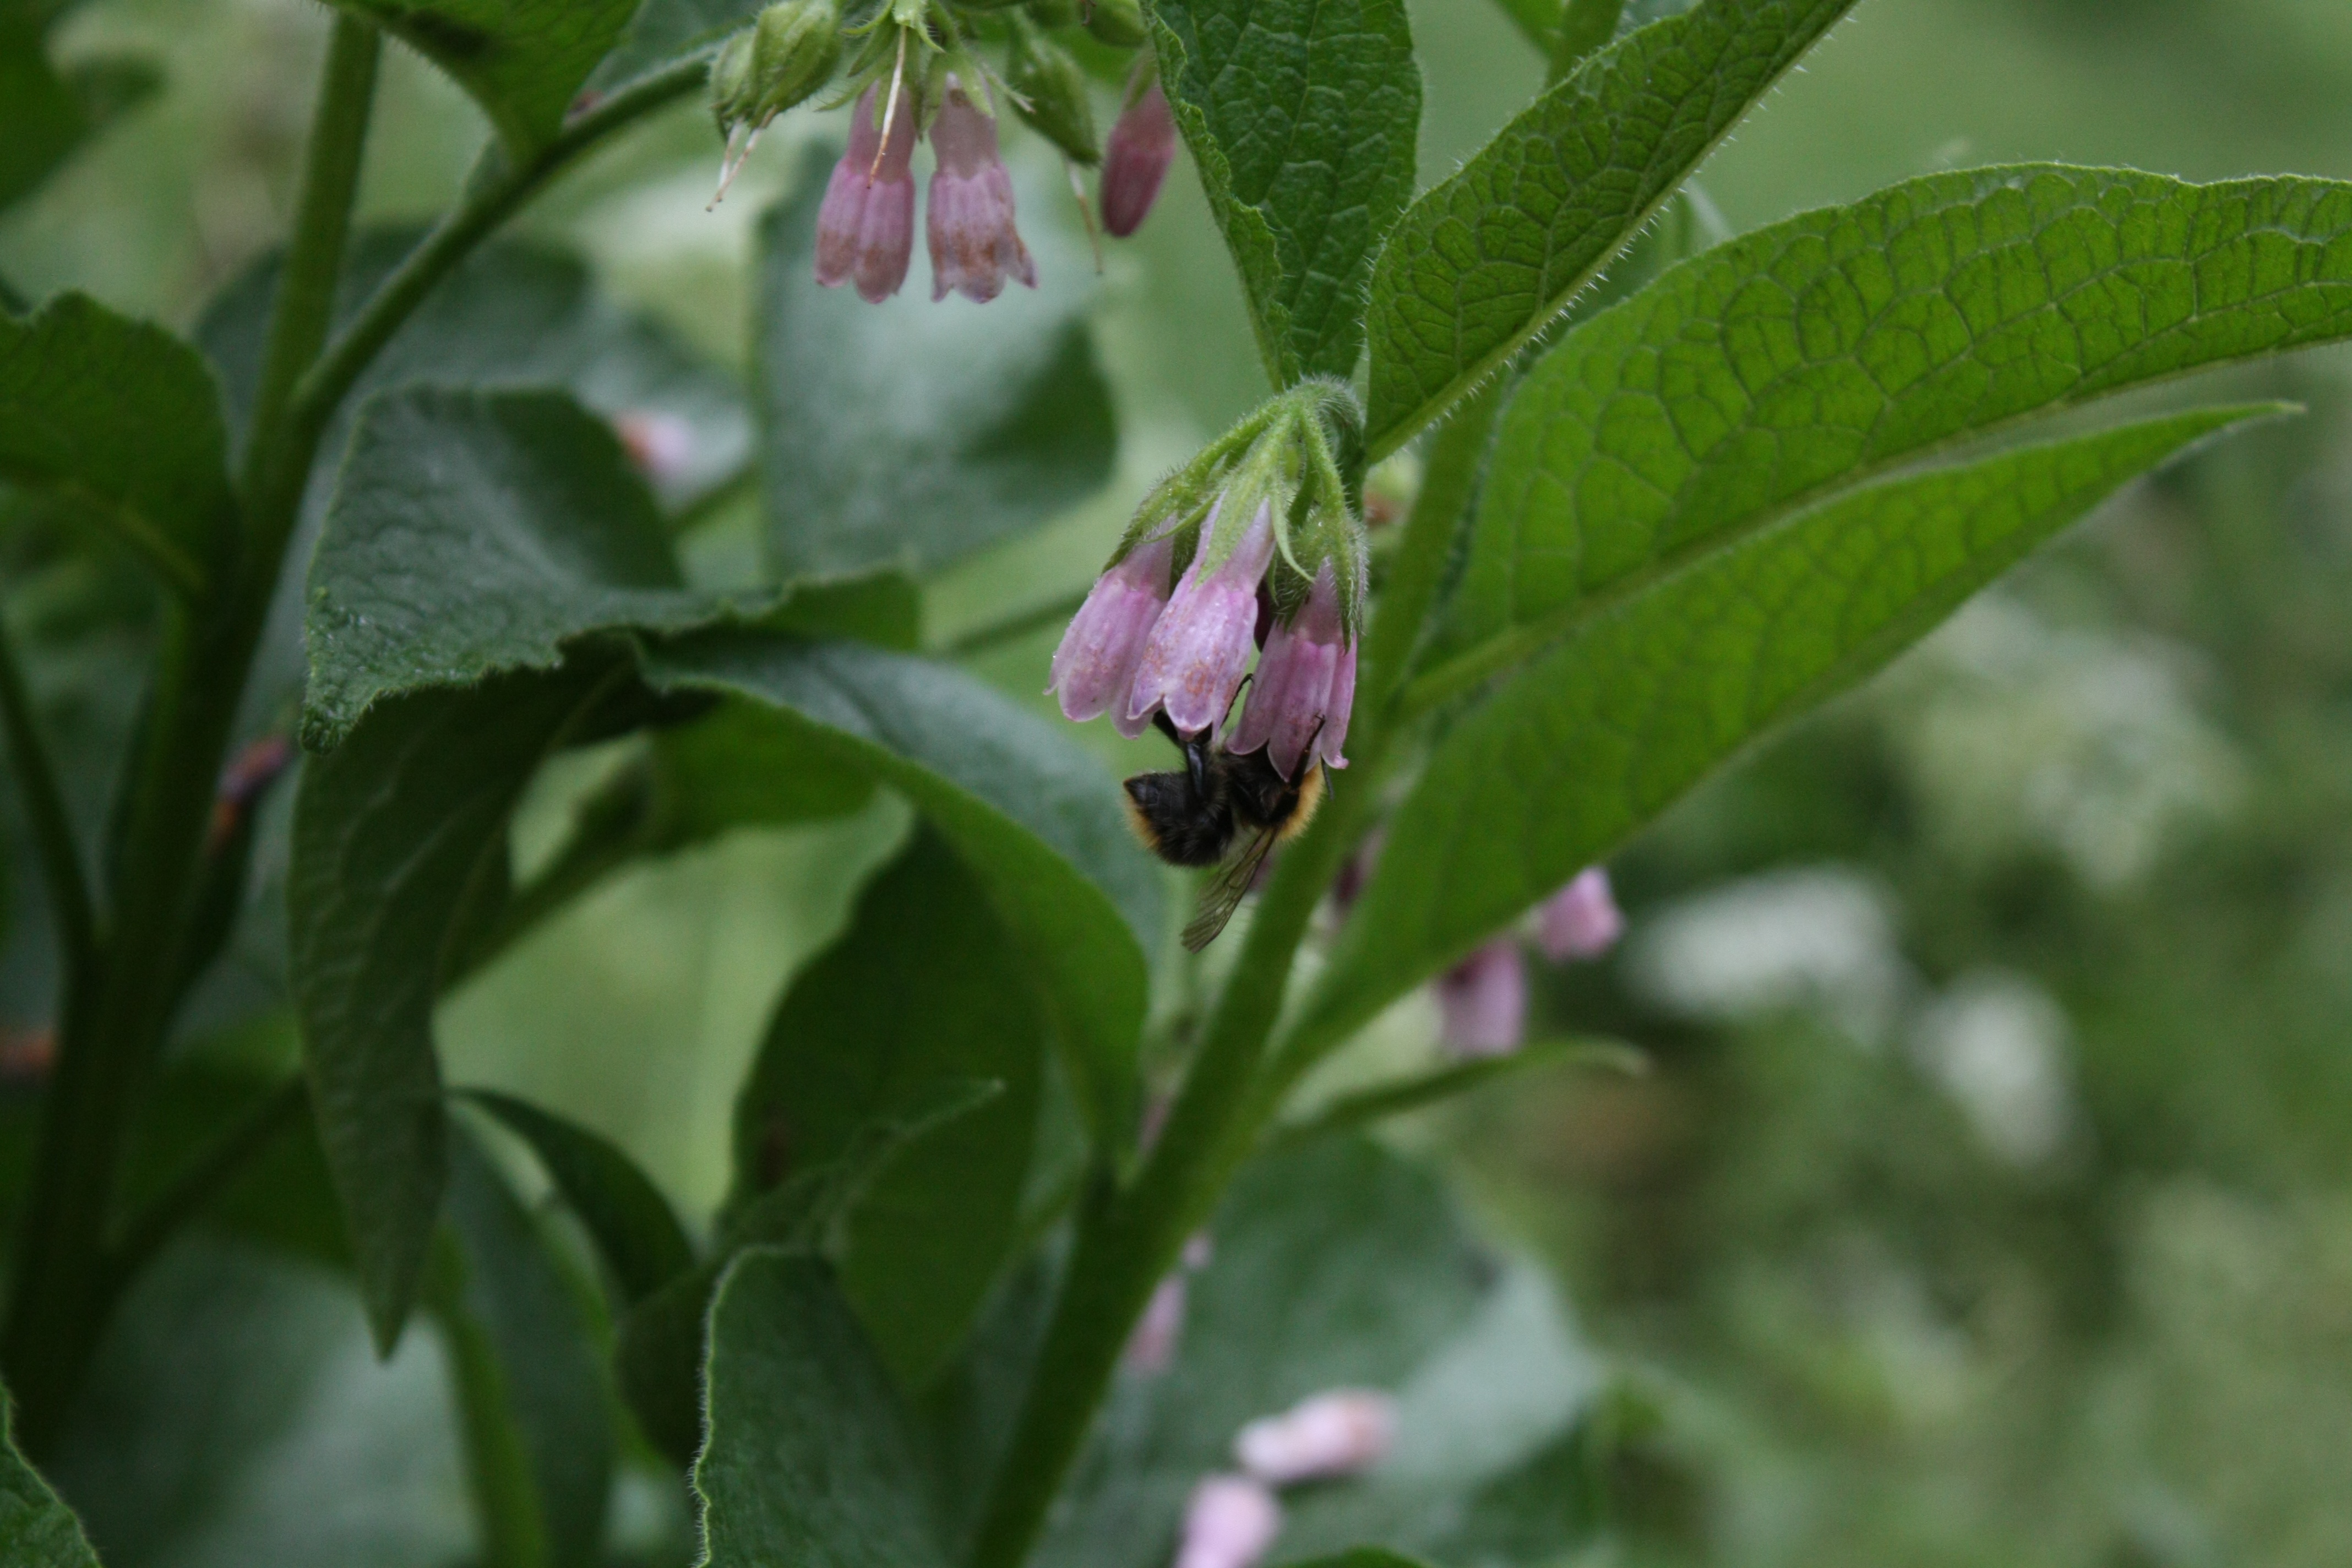
plant, flower, herb, flora, wildflower, shrub, flowering plant, comfrey, land plant, dayflower family